Line of Duty series 4

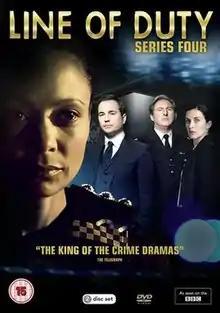
United Kingdom DVD cover art

The fourth series of the British police procedural television programme "Line of Duty" was broadcast on BBC One between 26 March and 30 April 2017. It is the first series to air on the network after the first three were broadcast on BBC Two.